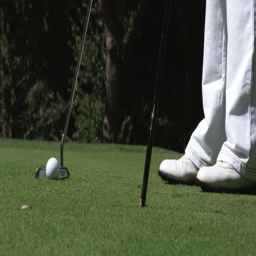
close up shot of a golfer putting a golf ball into hole